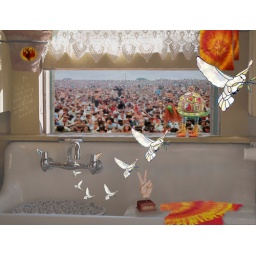
. . . No pot in this house ...